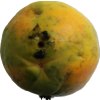
Label: papaya